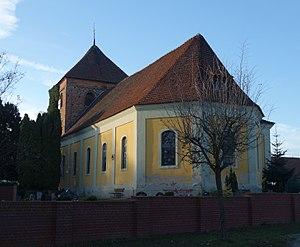
Vue du sud-est de l'église de Hohennauen, commune de Seeblick, arrondissement Pays de la Havel, état fédéral de Brandebourg, Allemagne Object location52°